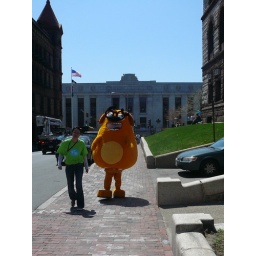
Orange thing walking down the street in Cambridge